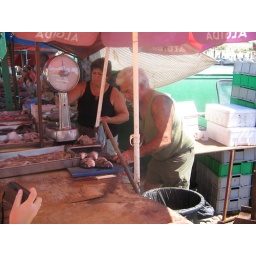
fish market in malta